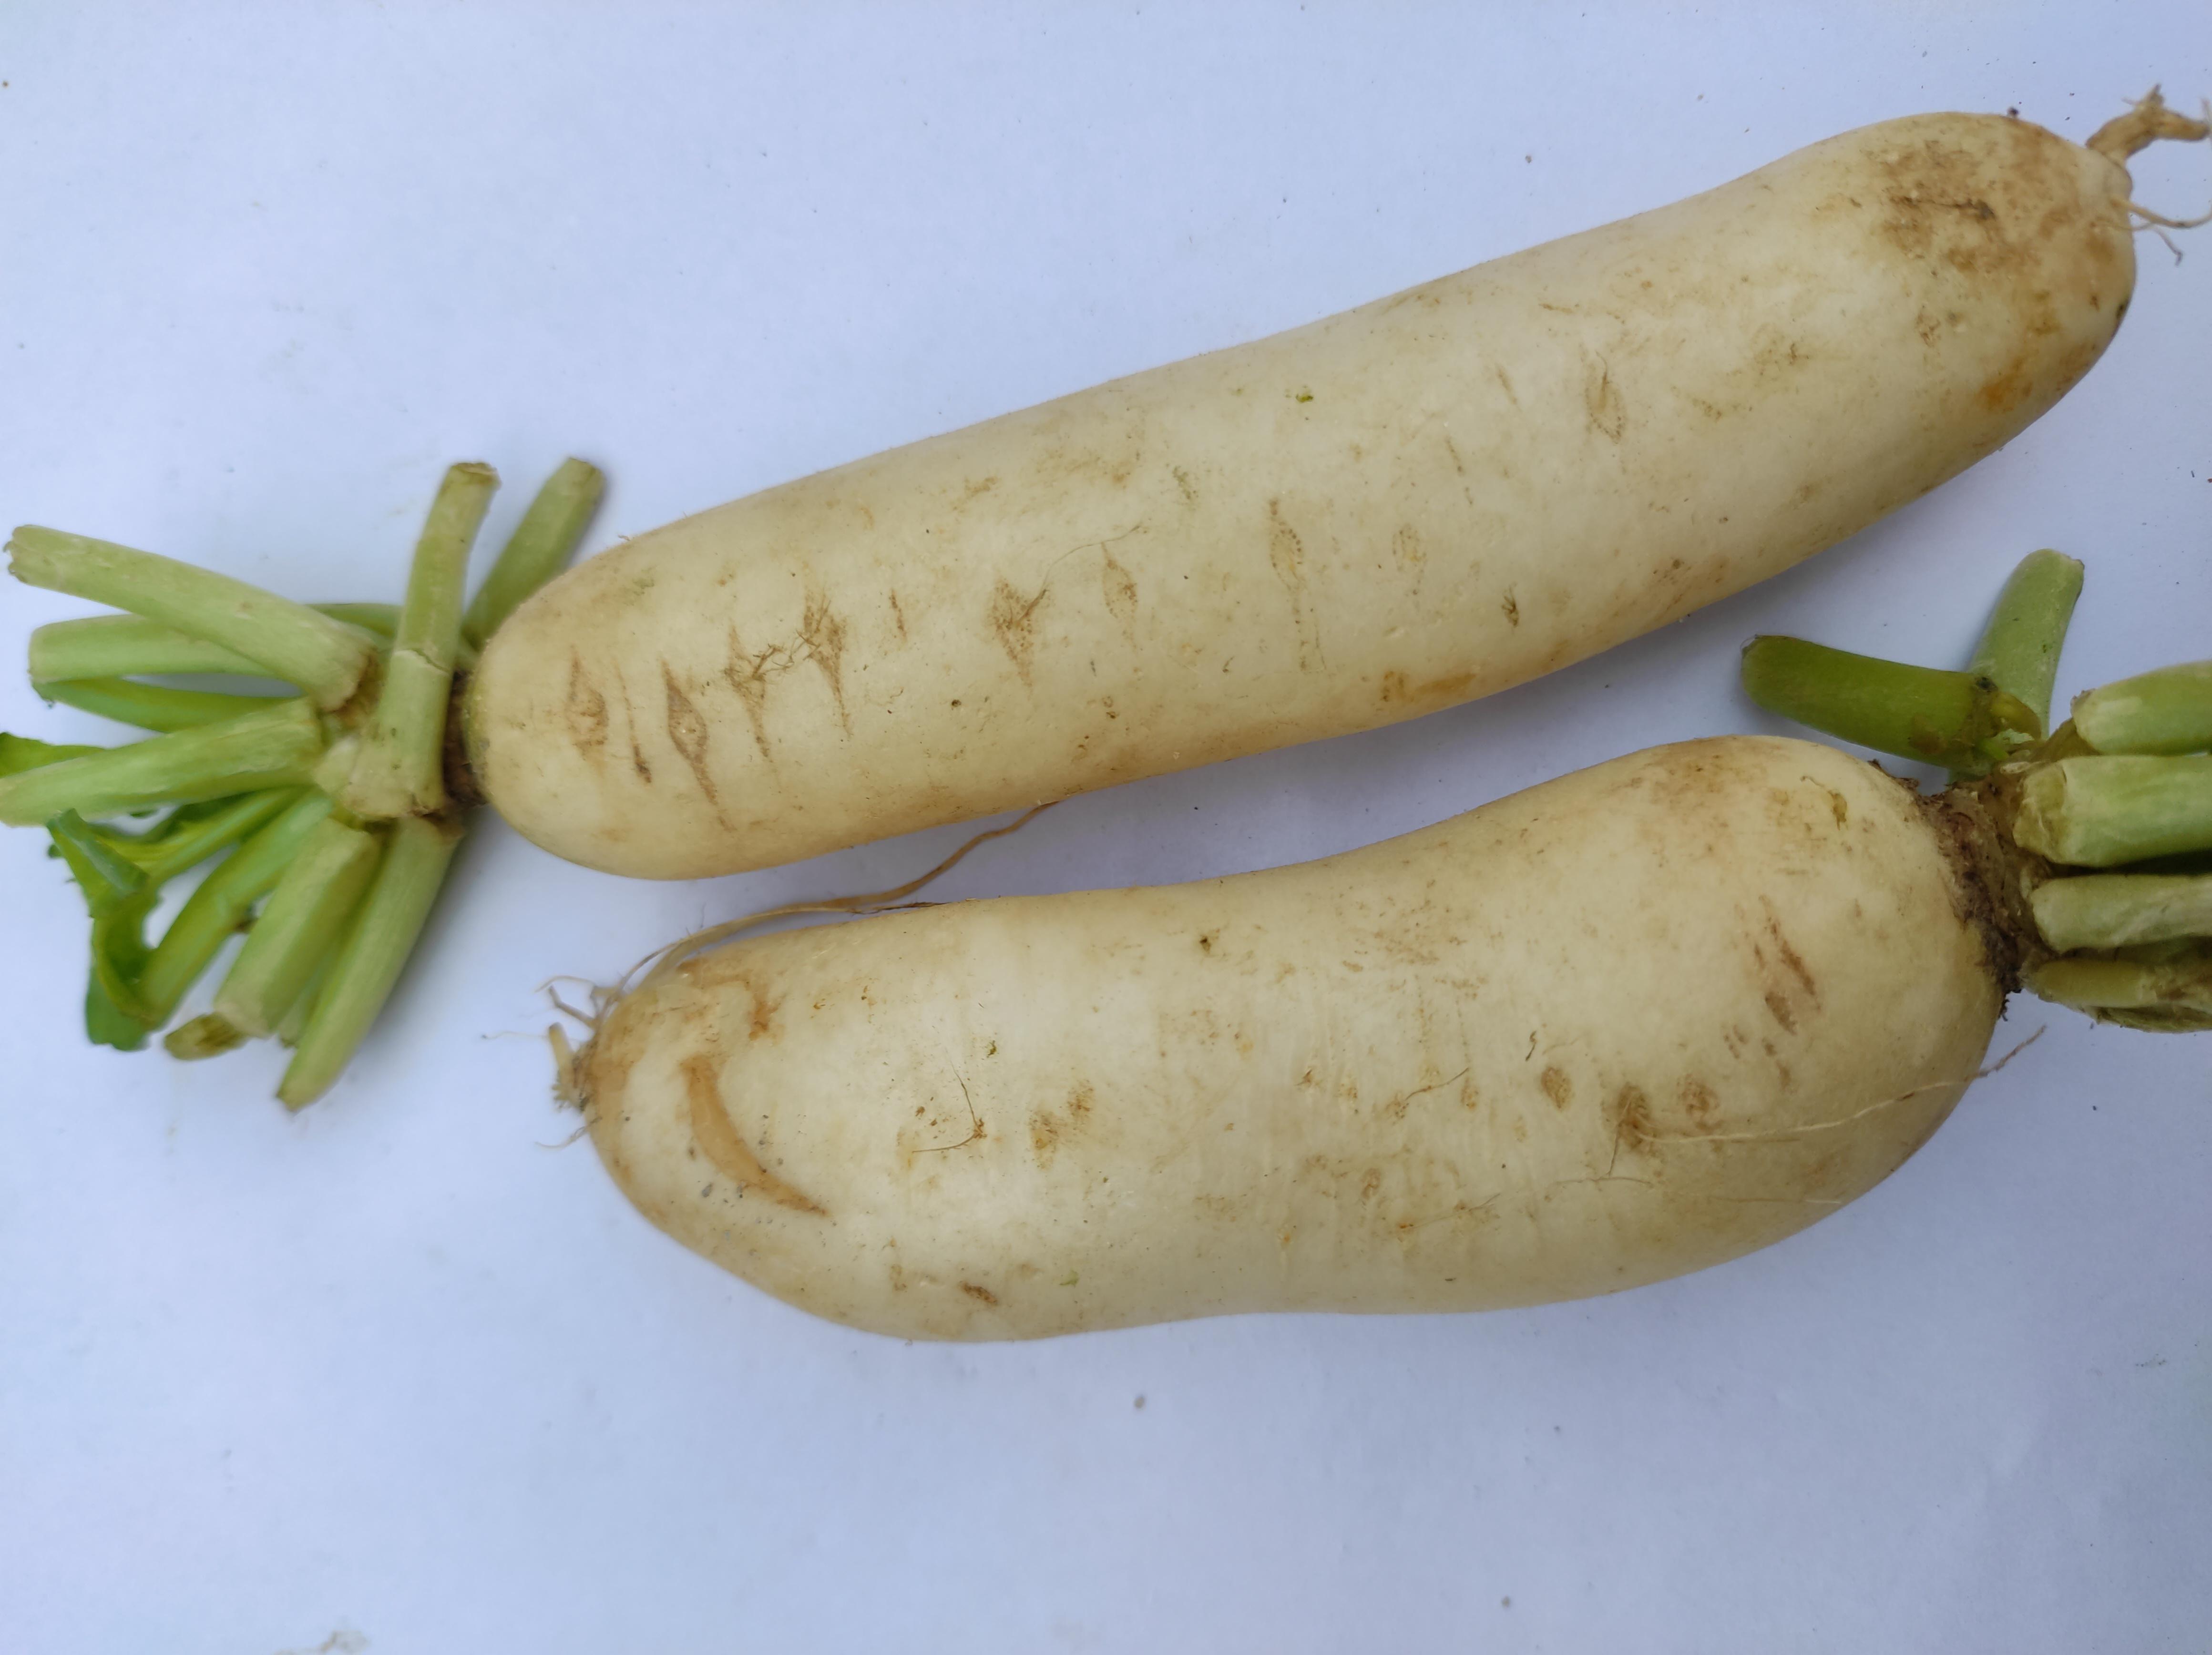
Label: Radish